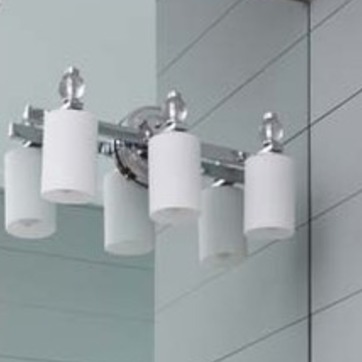
Material: ceramic